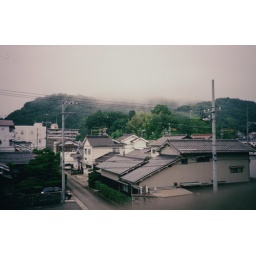
Once upon a time this was the view from my window. When clouds really did have a silver lining.